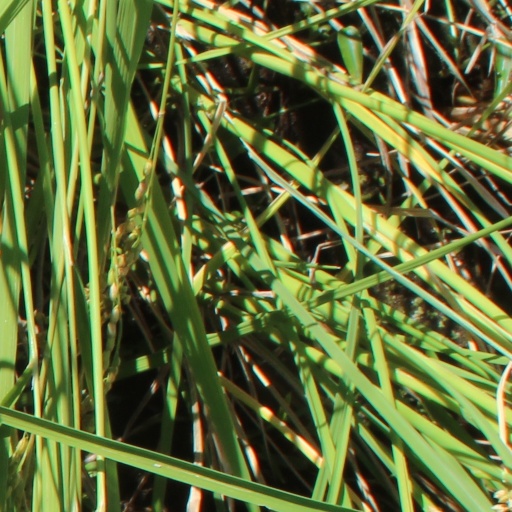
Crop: rice